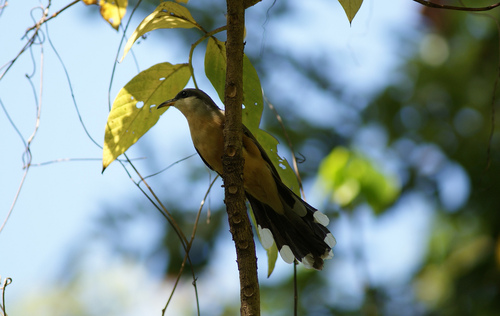
the bird has a small curved vill and a fanned black tail with white tips.
this small bird with a downward pointing bill has a light orange breast with a black crown and black tail feathers with white tips.
this is a yellow bird with black wings and a black crown on its head.
this bird is white and black in color with a skinny beak, and black eye rings.
this bird is brown with black on its back and has a long, pointy beak.
a bird with a bright yellow belly and black and white on the rest of its body.
this bird is yellow and black in color, with a curved beak.
a small bird with a yellow belly and long, pointed beak.
this bird has a yellow belly with a yellow beak and a black crown.
this bird is white with black and has a long, pointy beak.
Species: Mangrove Cuckoo